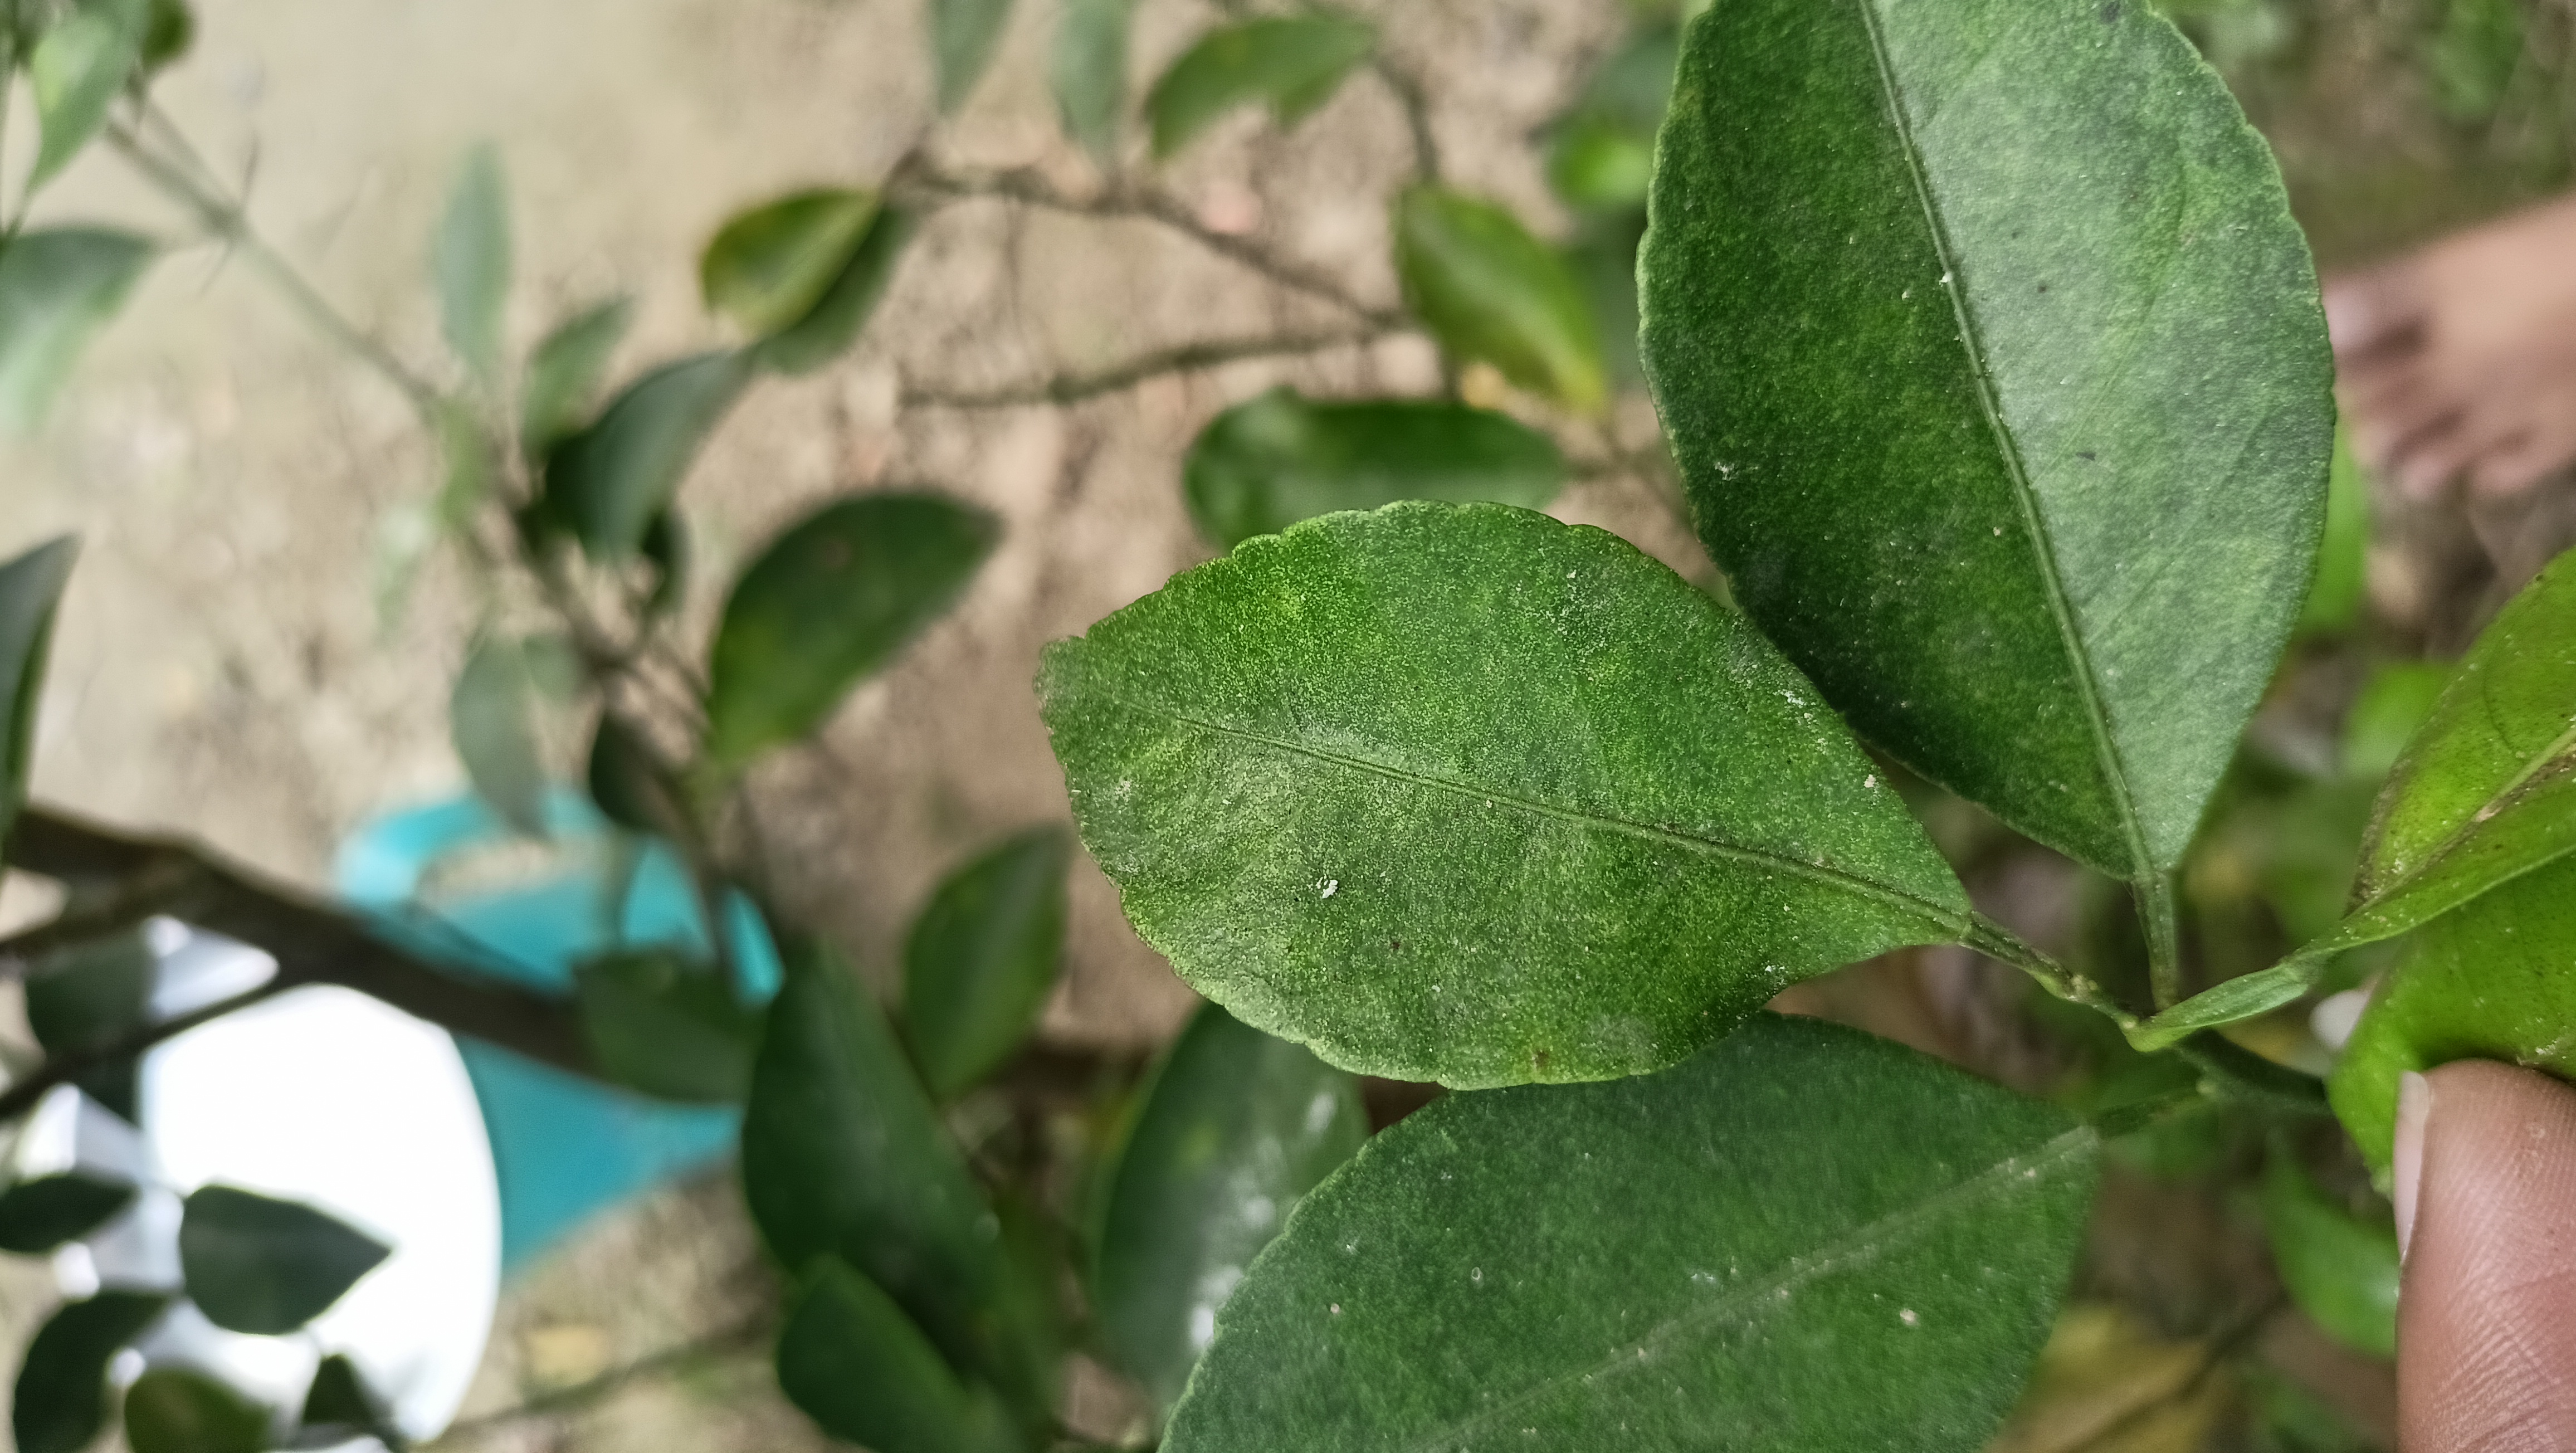
Mandarin leaf variety: China Mishti